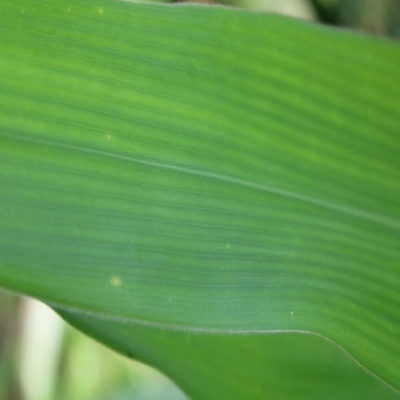
Label: Corn_(Maize)___Leaf_Spot